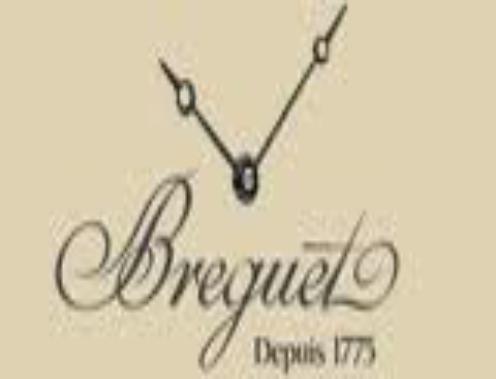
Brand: Breguet
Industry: Electronic